Air force history of Iran

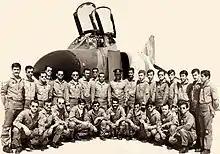
The first F-4D Phantom II squadron of Iran, 1971.

After the 1979 Iranian revolution, some of the IIAF's F-14s were not in working order due to a lack of necessary spare parts, because of an American arms embargo and damage sustained by the aircraft during the 1980 Iraqi invasion. Some were brought back into service, through localized production of reverse-engineered, Iranian-made, spare parts, as well as "cannibalism", the process of taking working parts from damaged aircraft and using them to repair others. The IIAF had also placed an order for over 150 F-16 Fighting Falcon fighter aircraft in 1976, but deliveries were never made due to the revolution. These aircraft would go on to serve in the Israeli Air Force. The IIAF had placed another order for 250 F-18L Hornet fighters in 1976, but the revolution caused all potential deliveries of the F-18L to be canceled.